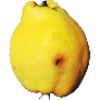
Label: quince